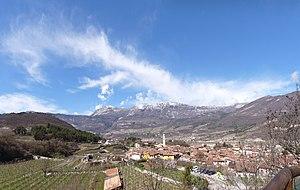
Volano est une commune italienne d'environ 3 200 habitants située dans la province autonome de Trente dans la région du Trentin-Haut-Adige dans le nord-est de l'Italie.